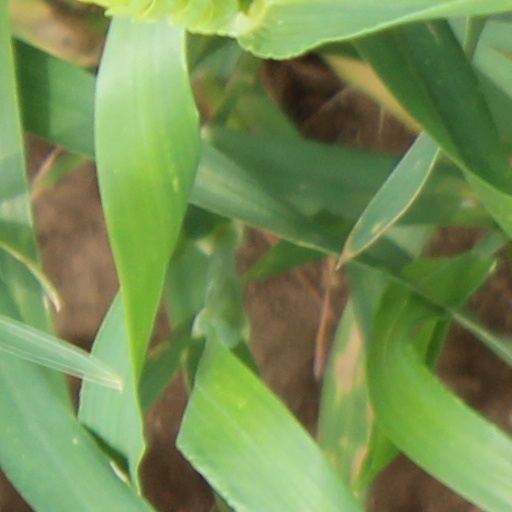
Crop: wheat